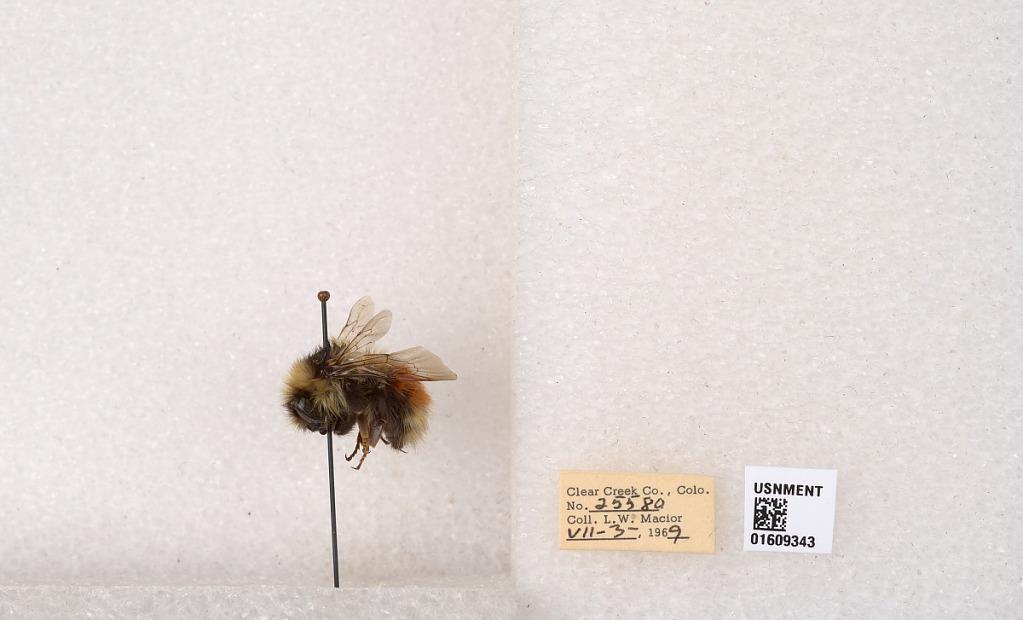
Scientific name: Bombus (Pyrobombus) sylvicola Kirby
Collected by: L. Macior
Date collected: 1969-7-3
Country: United States
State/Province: Colorado
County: Clear Creek
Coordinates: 39.6856, -105.645